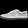
Label: Sneaker